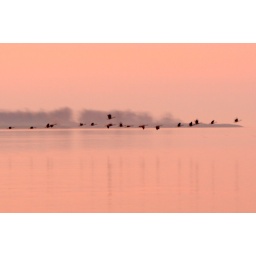
flying in the soft pink light of dawn